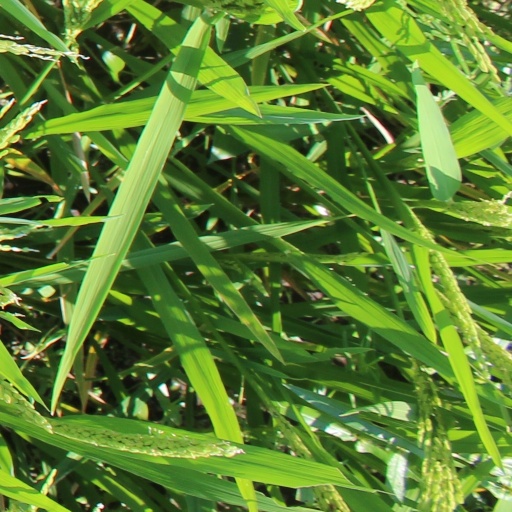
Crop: rice